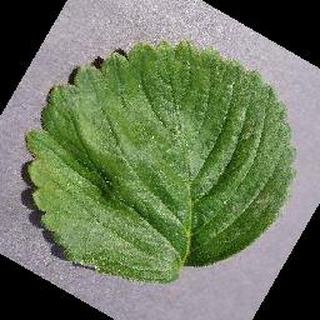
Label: healthy_strawberry